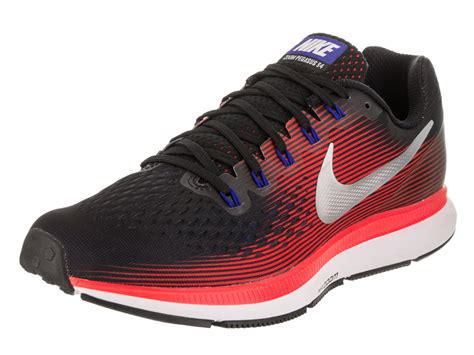
Brand: Nike
Model: Air Zoom Pegasus 34